Marimar (2015 TV series)

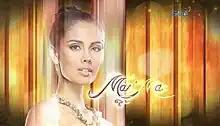
Title card

Marimar is a Philippine television drama romance series broadcast by GMA Network. The series is based on a 1994 Mexican television series of the same title. Directed by Dominic Zapata, Mark Dela Cruz and Lore Reyes, it stars Megan Young in the title role and Tom Rodriguez. It premiered on August 24, 2015 on the network's Telebabad line up. The series concluded on January 8, 2016 with a total of 100 episodes.